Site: brandenburg
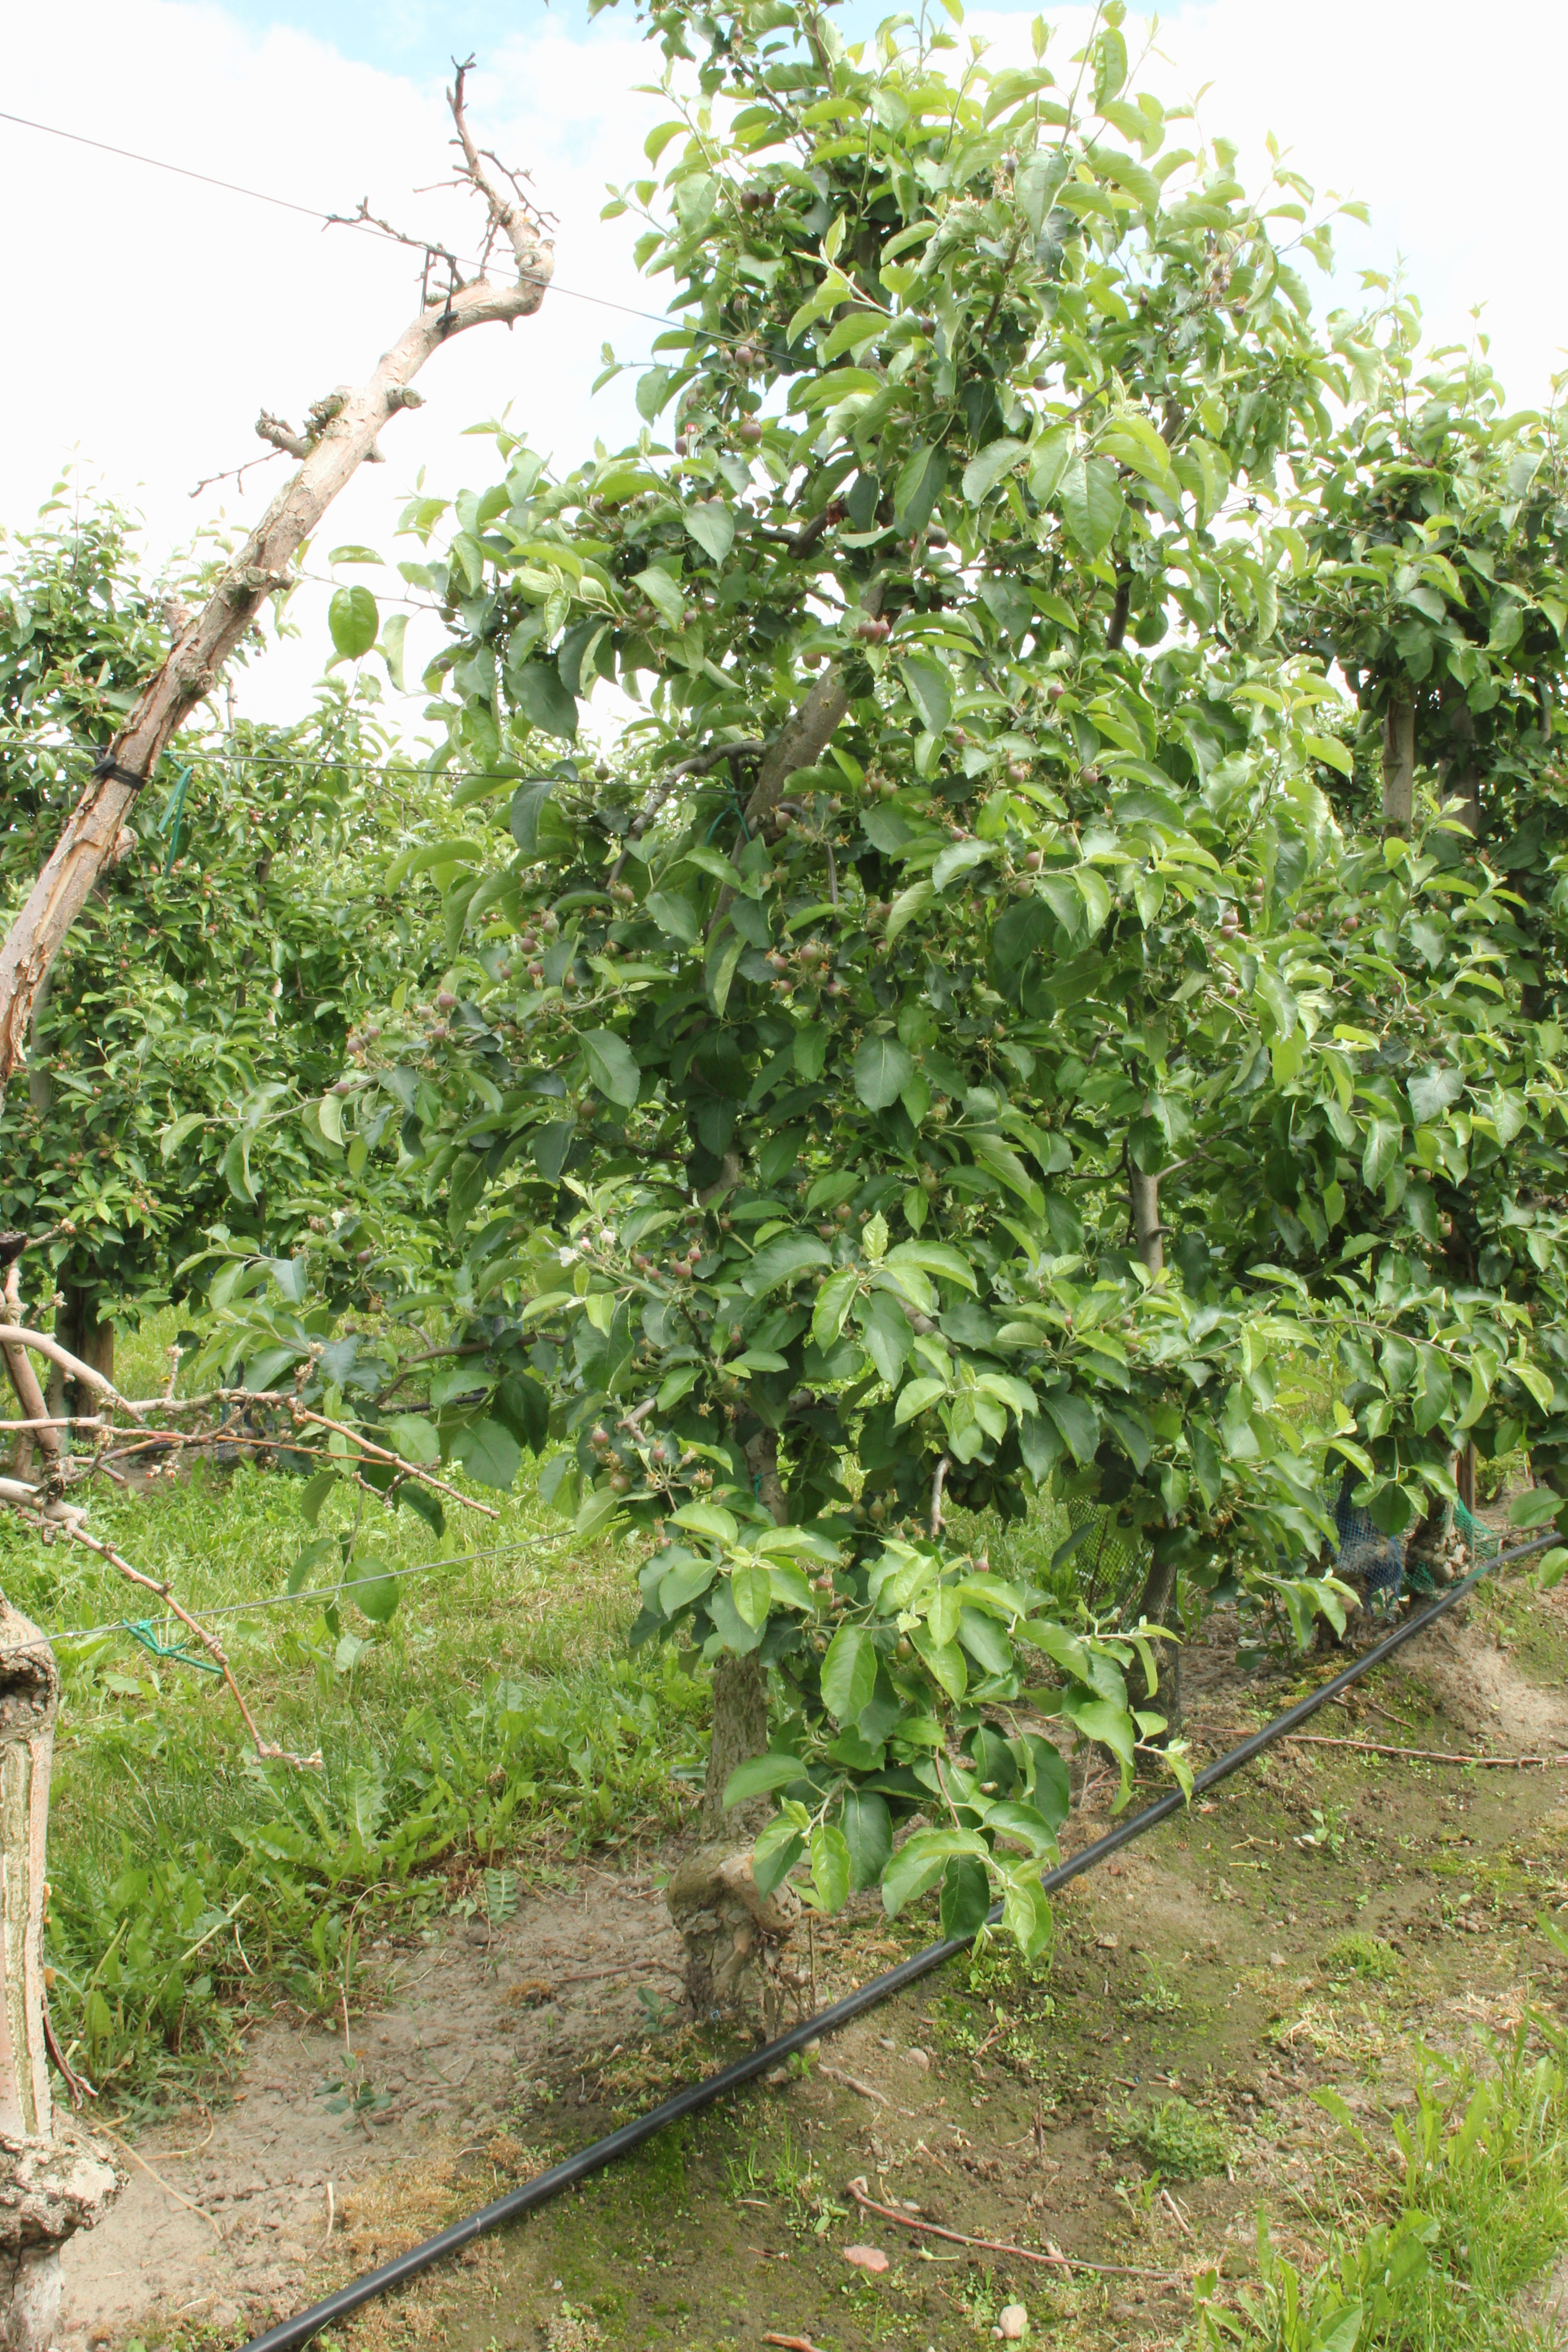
Growth stage (BBCH 72): Development of fruit